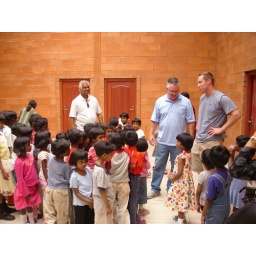
Some of the girls and boys in the Childrens home